David Skrela

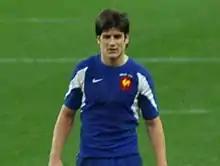

David Skrela (born 2 March 1979) is a former French rugby union player. He most notably played for Stade Français and Toulouse in the Top 14 as well as the French national side as a fly-half or centre. He was renowned for his tackles and his kicking skills.